United States Fifth Fleet

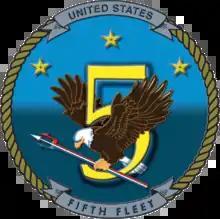
The U.S. Fifth Fleet's emblem

The Fifth Fleet is a numbered fleet of the United States Navy. Its area of responsibility encompasses approximately 2.5 million square miles, and includes the Persian Gulf, Red Sea, Arabian Sea, and parts of the Indian Ocean. It shares a commander and headquarters with U.S. Naval Forces Central Command ("NAVCENT") in Bahrain. Fifth Fleet/NAVCENT is a component command of, and reports to, U.S. Central Command (CENTCOM).